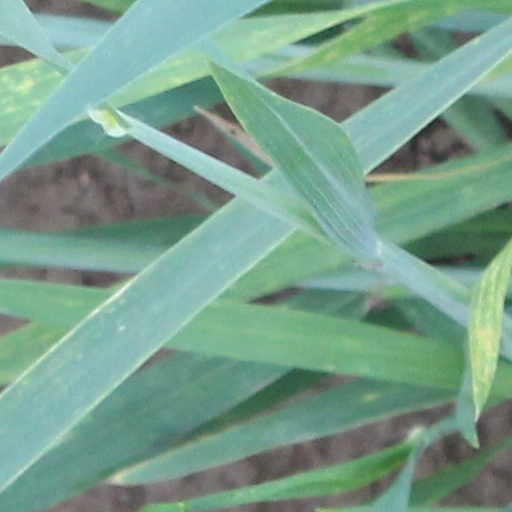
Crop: wheat